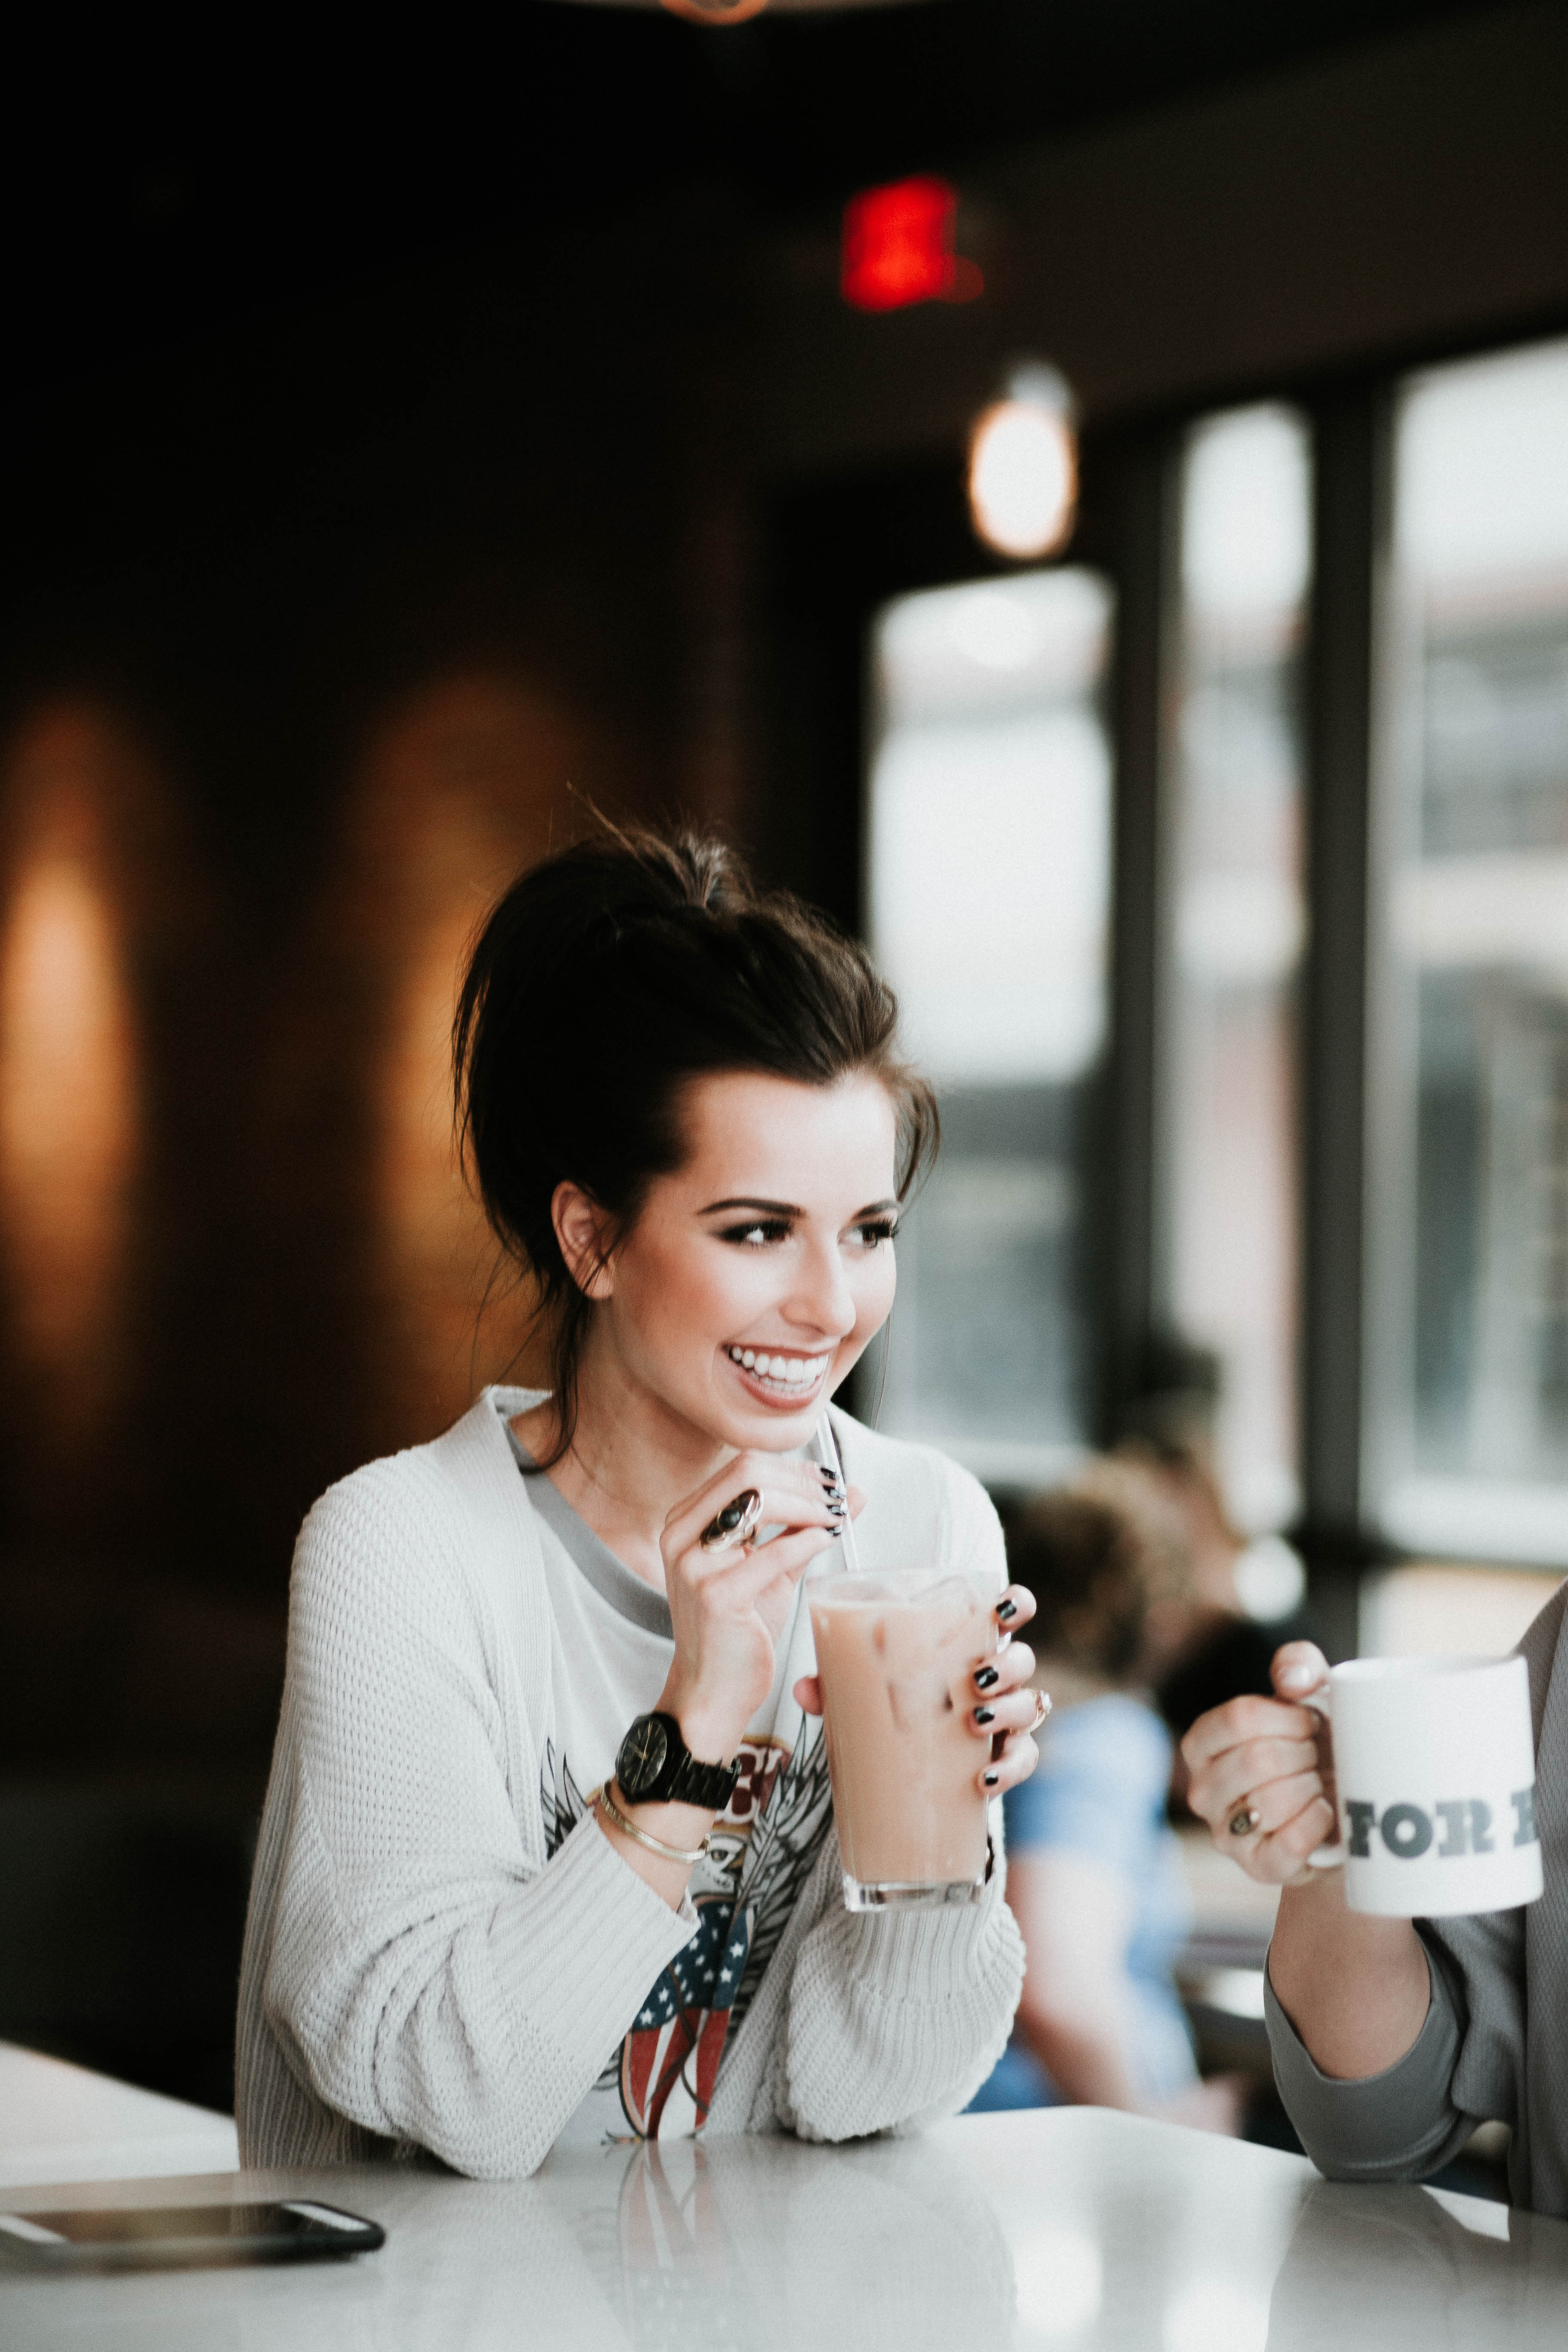
woman, photography, female, brunette, lady, bride, smiling